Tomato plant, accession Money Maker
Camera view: bottom (45 deg); turntable rotation: 300 degrees
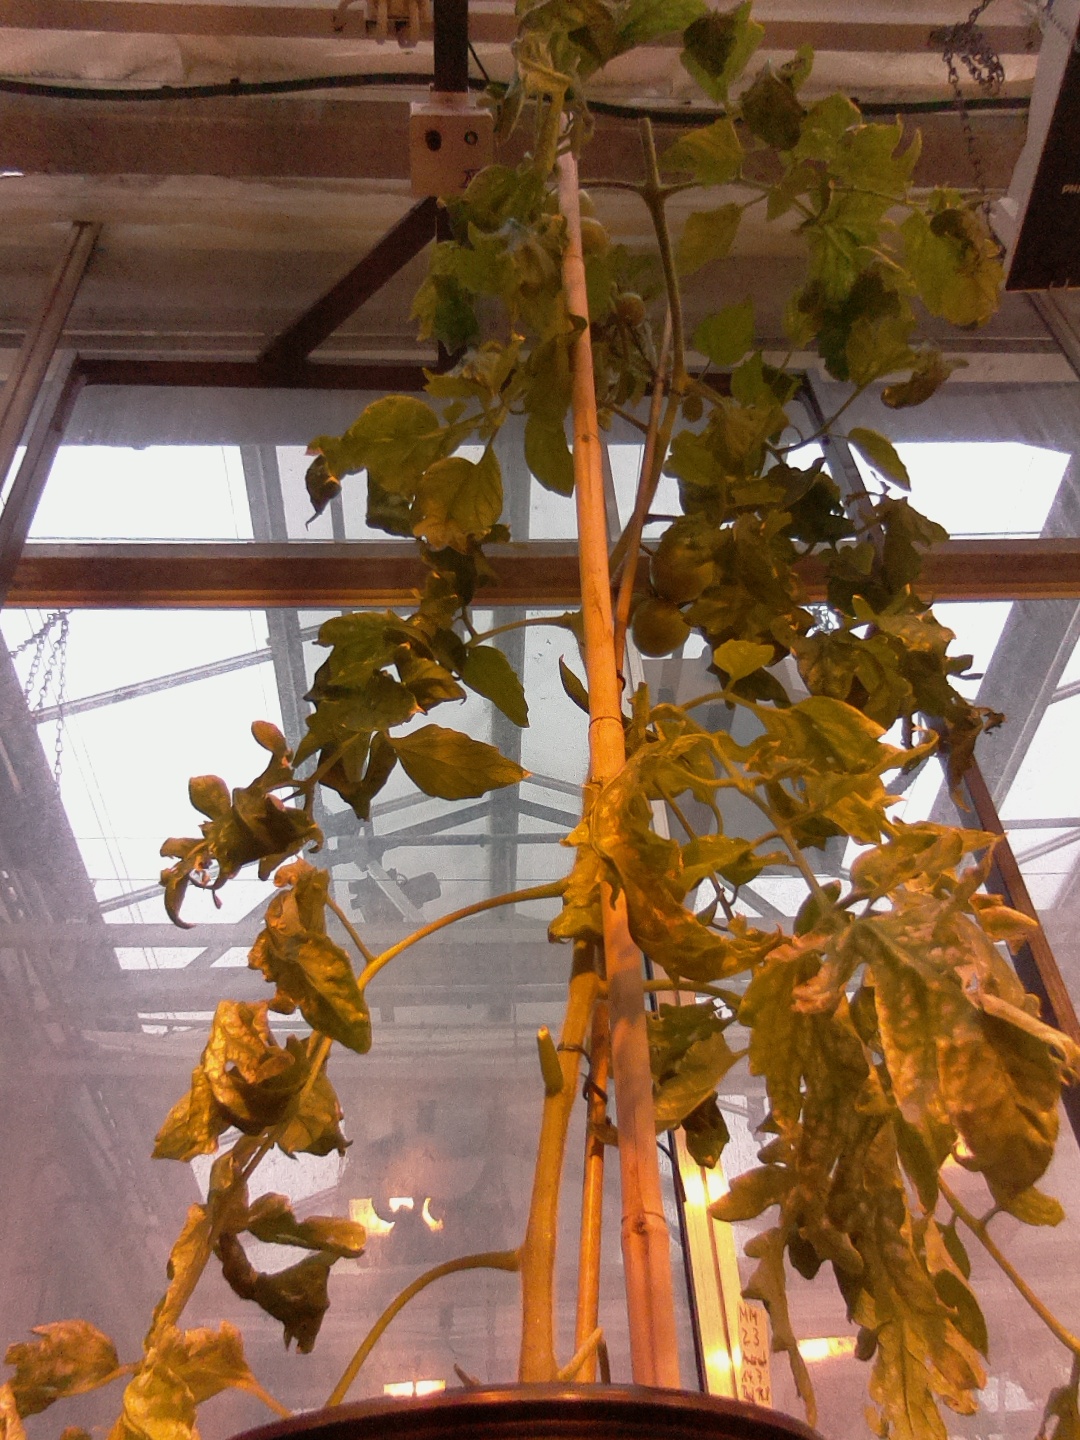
BBCH growth stage 78: 80% -90% of final fruit size